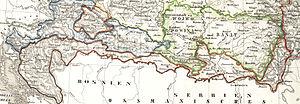
Carte historique des confins militaires en Autriche-Hongrie aussi appelé Krajina
Le royaume de Croatie-Slavonie forme, entre 1867 et 1918, avec le royaume de Hongrie les Pays de la Couronne de saint Étienne, au sein de la double monarchie d'Autriche-Hongrie. Le royaume de Croatie-Slavonie est créé par l'union du royaume de Croatie avec le royaume de Slavonie — repris aux Ottomans par les Habsbourg en 1699. Son territoire comprenait une partie de l'actuelle Croatie ainsi qu'une petite partie de l'actuelle Serbie. Selon le recensement de 1910, le royaume comptait 2 621 954 habitants.
La Krajina croate ou frontière militaire de Croatie était un territoire de la monarchie de Habsbourg, situé à la frontière avec l'Empire ottoman et faisant partie des Confins militaires. Krajina est un terme slave traduit par frontière ou confins. Pendant l'occupation française des Provinces illyriennes, elle porte le nom de Croatie militaire.
Les confins militaires, marches militaires, frontières militaires ou encore Krajina militaire désignent la zone tampon créée par les Habsbourg le long de ses frontières avec l'Empire ottoman.